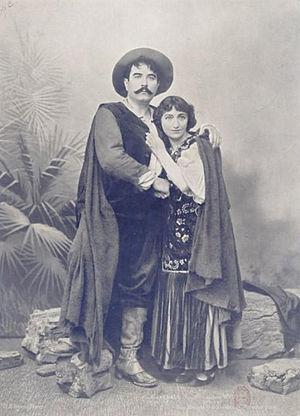
Amica est un opéra en deux actes de Pietro Mascagni, créé à Monte-Carlo le 16 mars 1905 sur un livret de Paul Bérel. C'est le seul opéra en français de Mascagni.
Maurice Renaud est un baryton français. Il a joui d'une réputation internationale pour la très grande qualité de son chant et pour la maîtrise de son jeu.
Charlotte Félicie Wyns, Charlotte de Bruyn-Wyns, née le 11 janvier 1868 à Paris 11ᵉ, est une artiste lyrique, mezzo-soprano française qui a chanté à l'Opéra-comique.